Culling

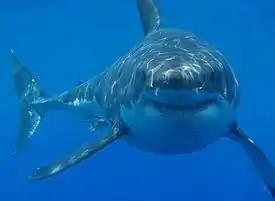
Great white shark

Shark culling occurs in four locations : New South Wales, Queensland, KwaZulu-Natal and Réunion. Between 1950 and 2008, 352 tiger sharks and 577 great white sharks were killed in the nets in New South Wales—also during this period, a total of 15,135 marine animals were caught and killed in the nets, including whales, turtles, rays, dolphins, and dugongs. From 2001 to 2018, a total of 10,480 sharks were killed on lethal drum lines in Queensland. In a 30-year period up to early 2017, more than 33,000 sharks were killed in KwaZulu-Natal's shark-killing program—during the same 30-year period, 2,211 turtles, 8,448 rays, and 2,310 dolphins were killed. Authorities on Réunion kill about 100 sharks per year. All of these culls have been criticized by environmentalists, who say killing sharks harms the marine ecosystem.